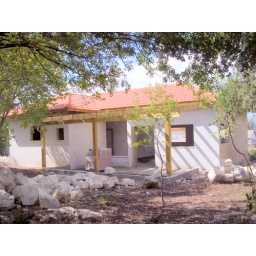
thye back of the house is next to the road near the swimming pool.the house looked before in photo :  H1